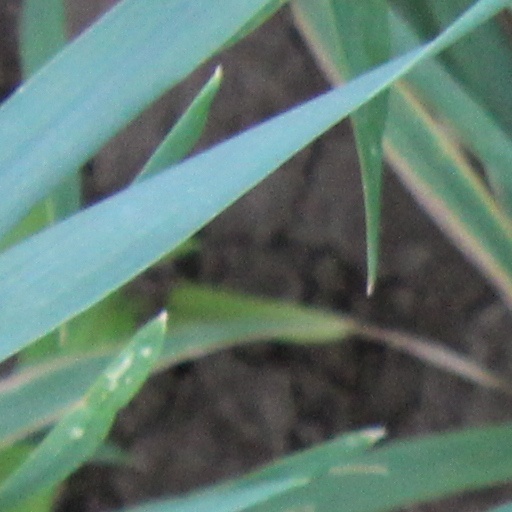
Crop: wheat